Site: brandenburg
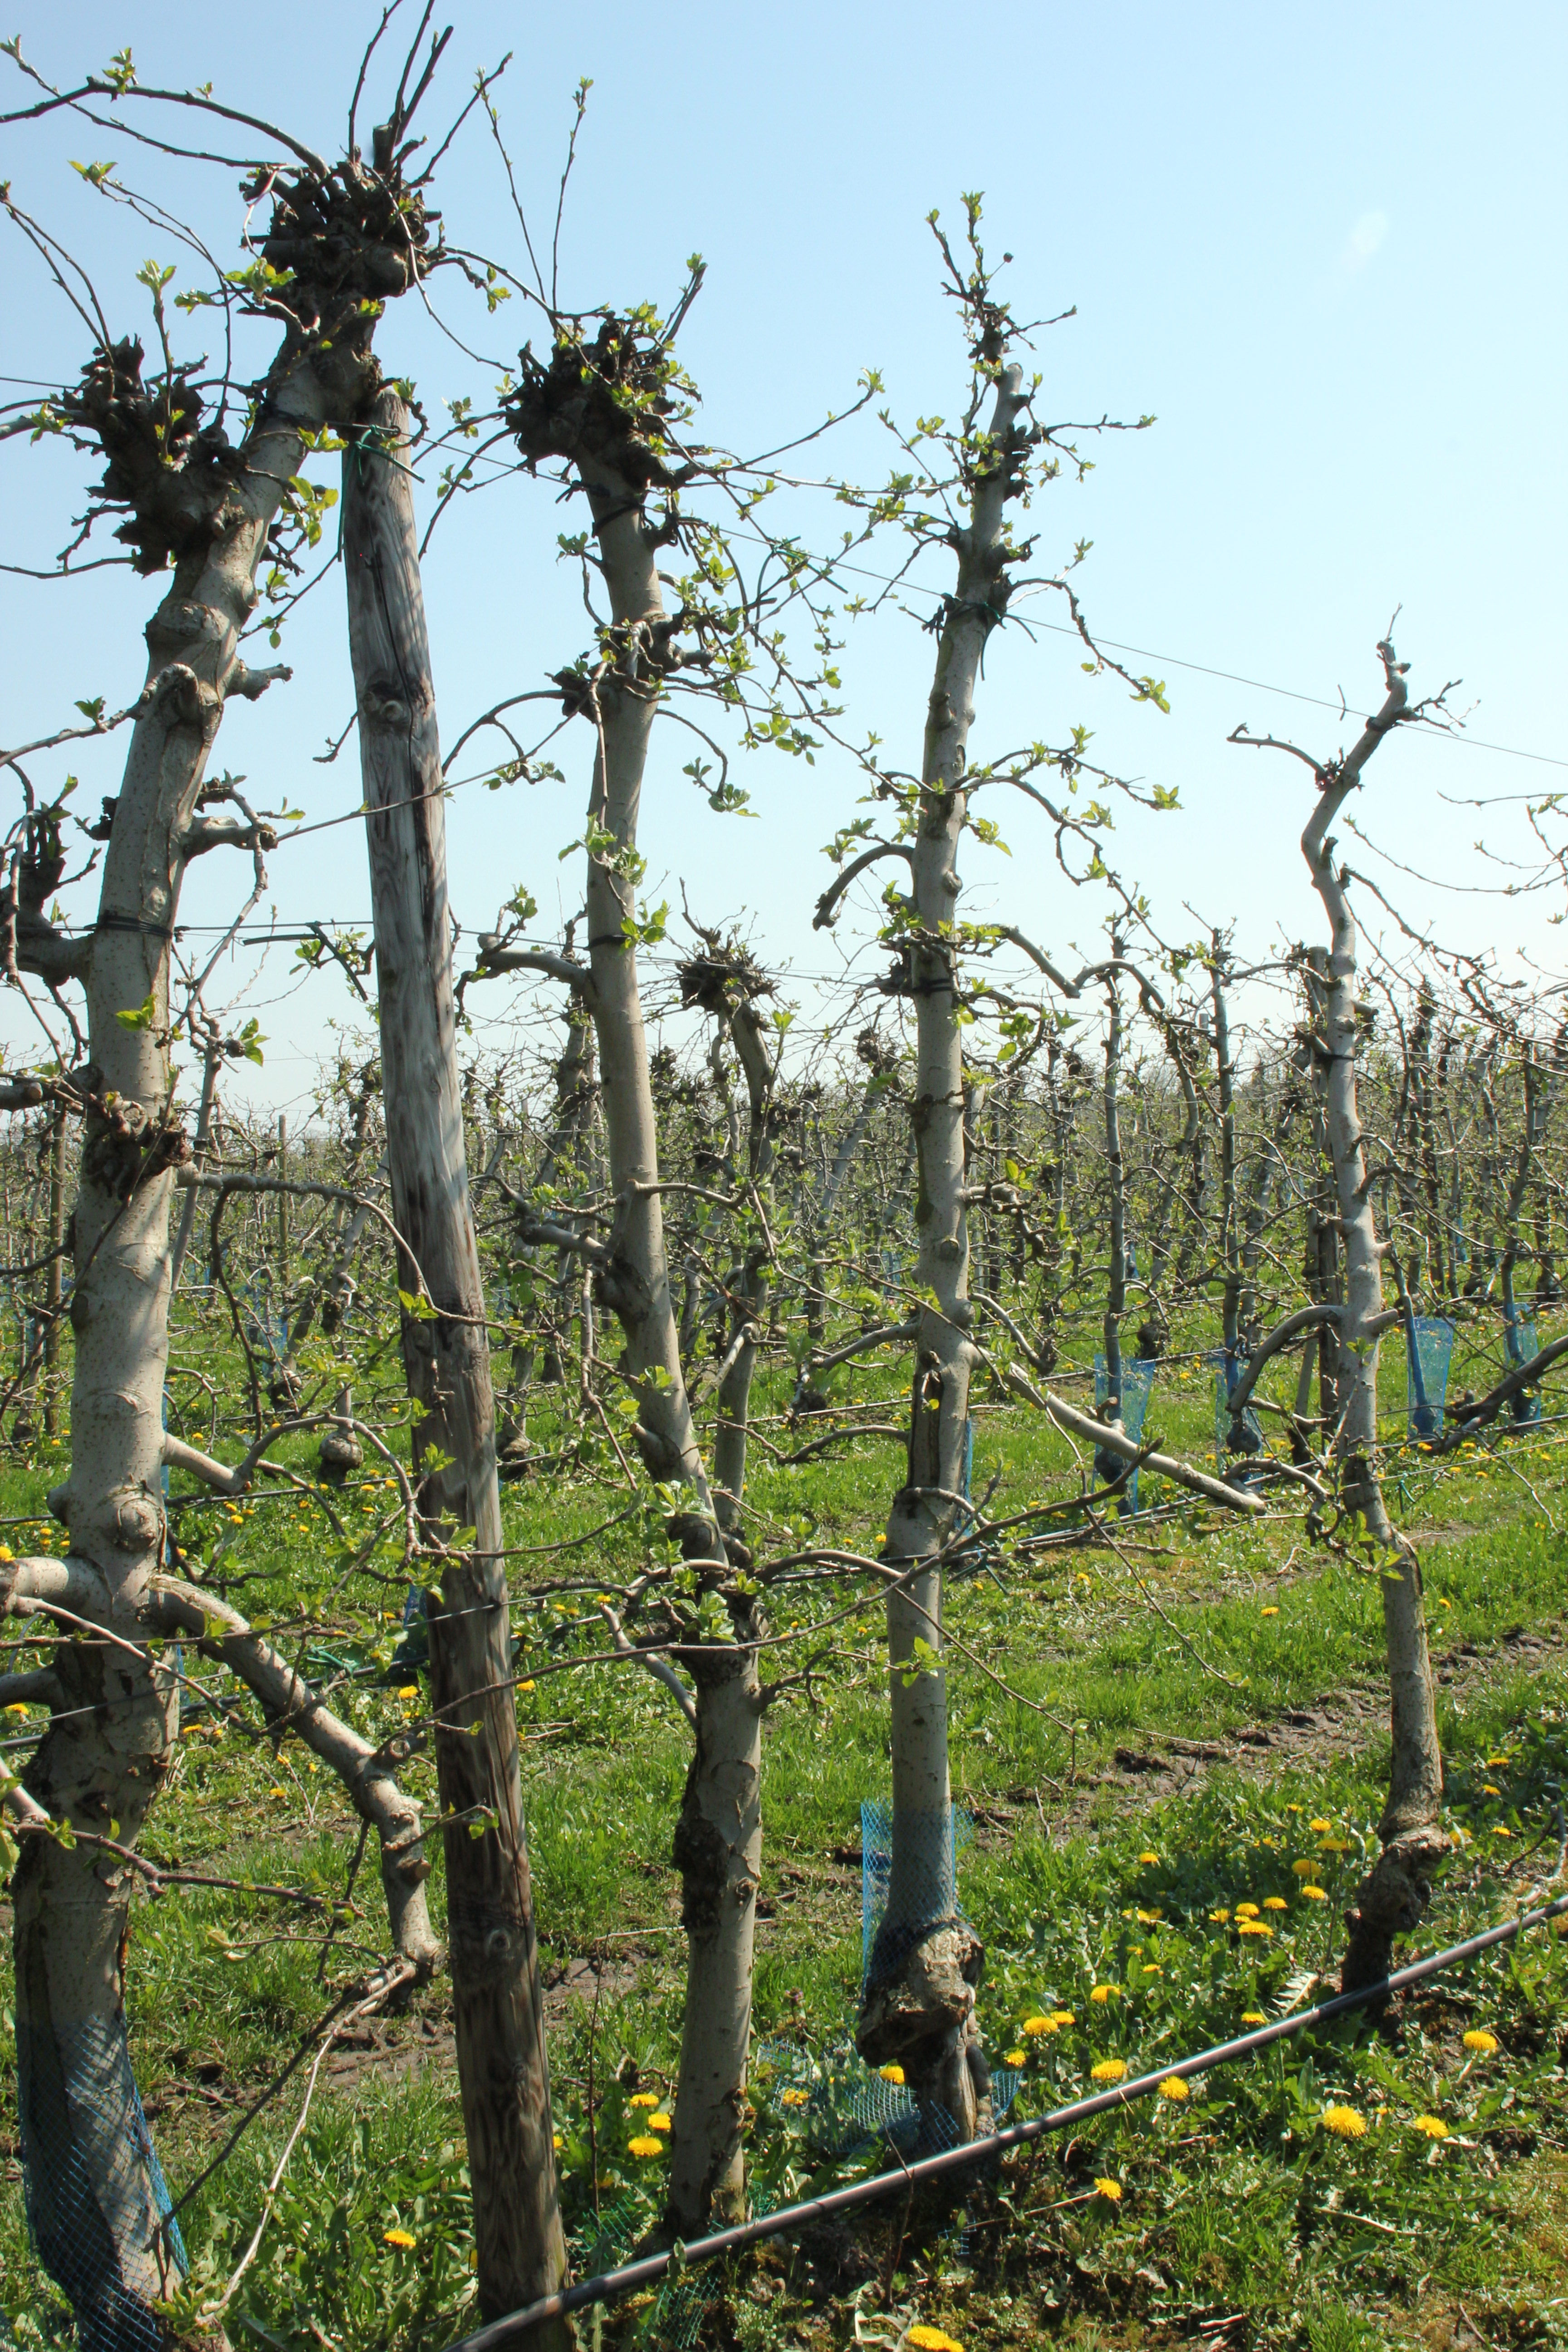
Growth stage (BBCH 56): Inflorescence emergence